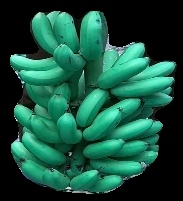
Variety: rasbale
Grade: grade1